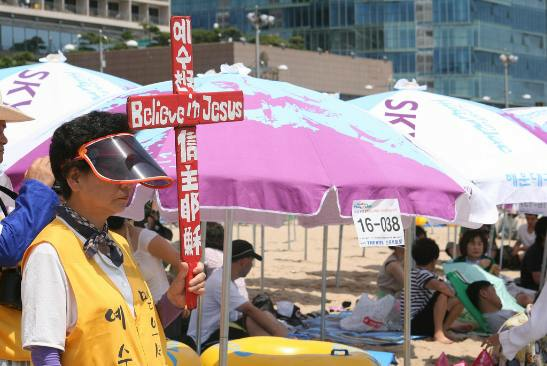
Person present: Yes